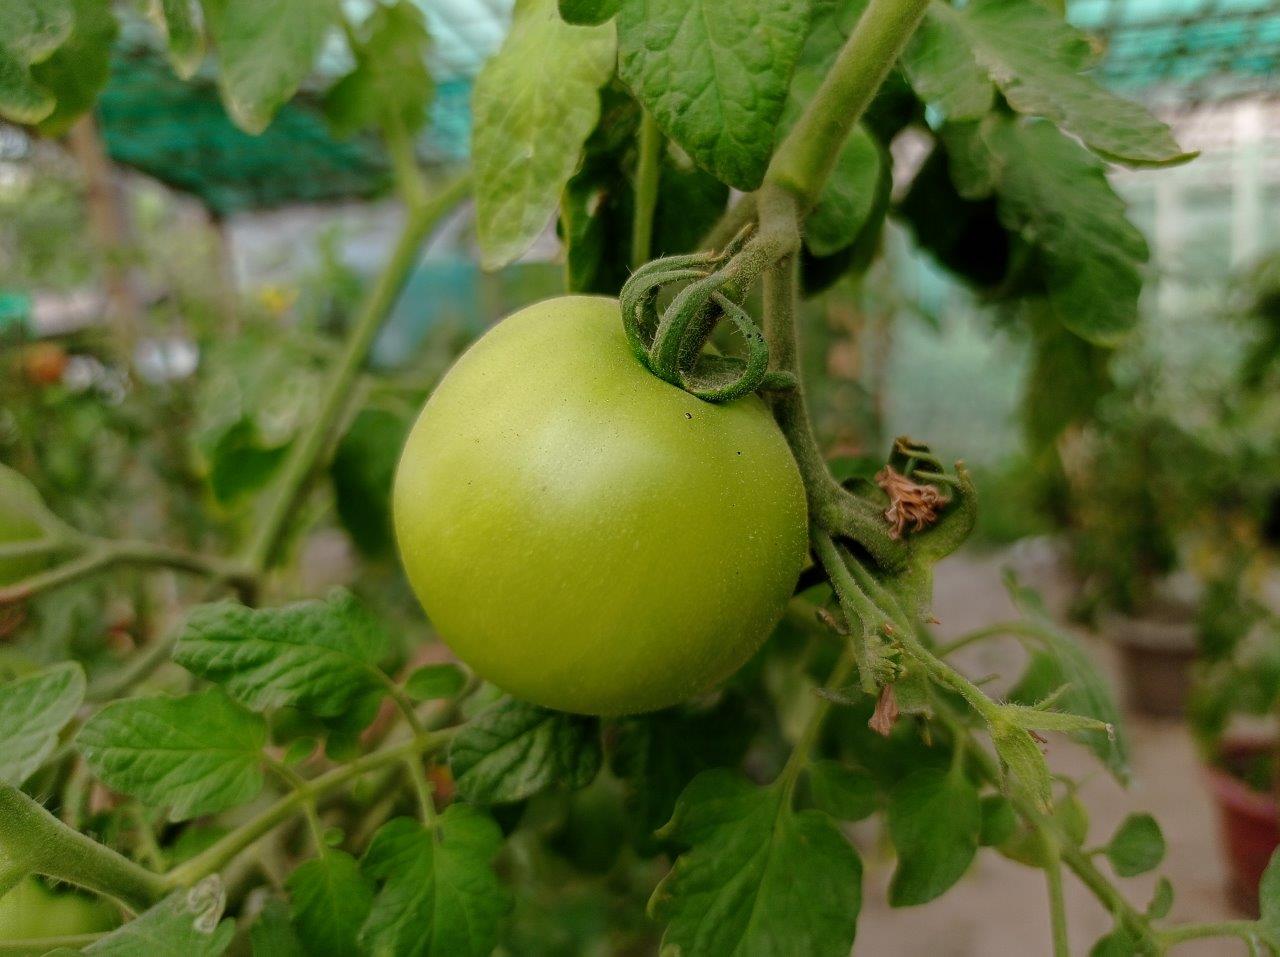
Maturity: Immature